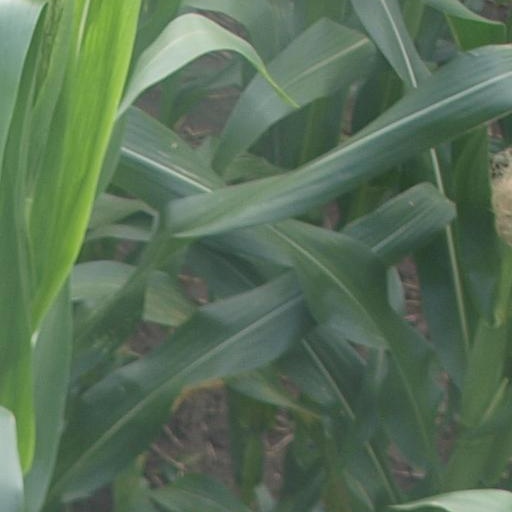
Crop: maize; corn